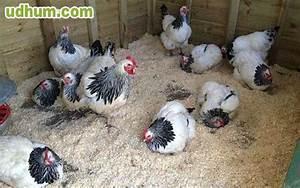
chicken